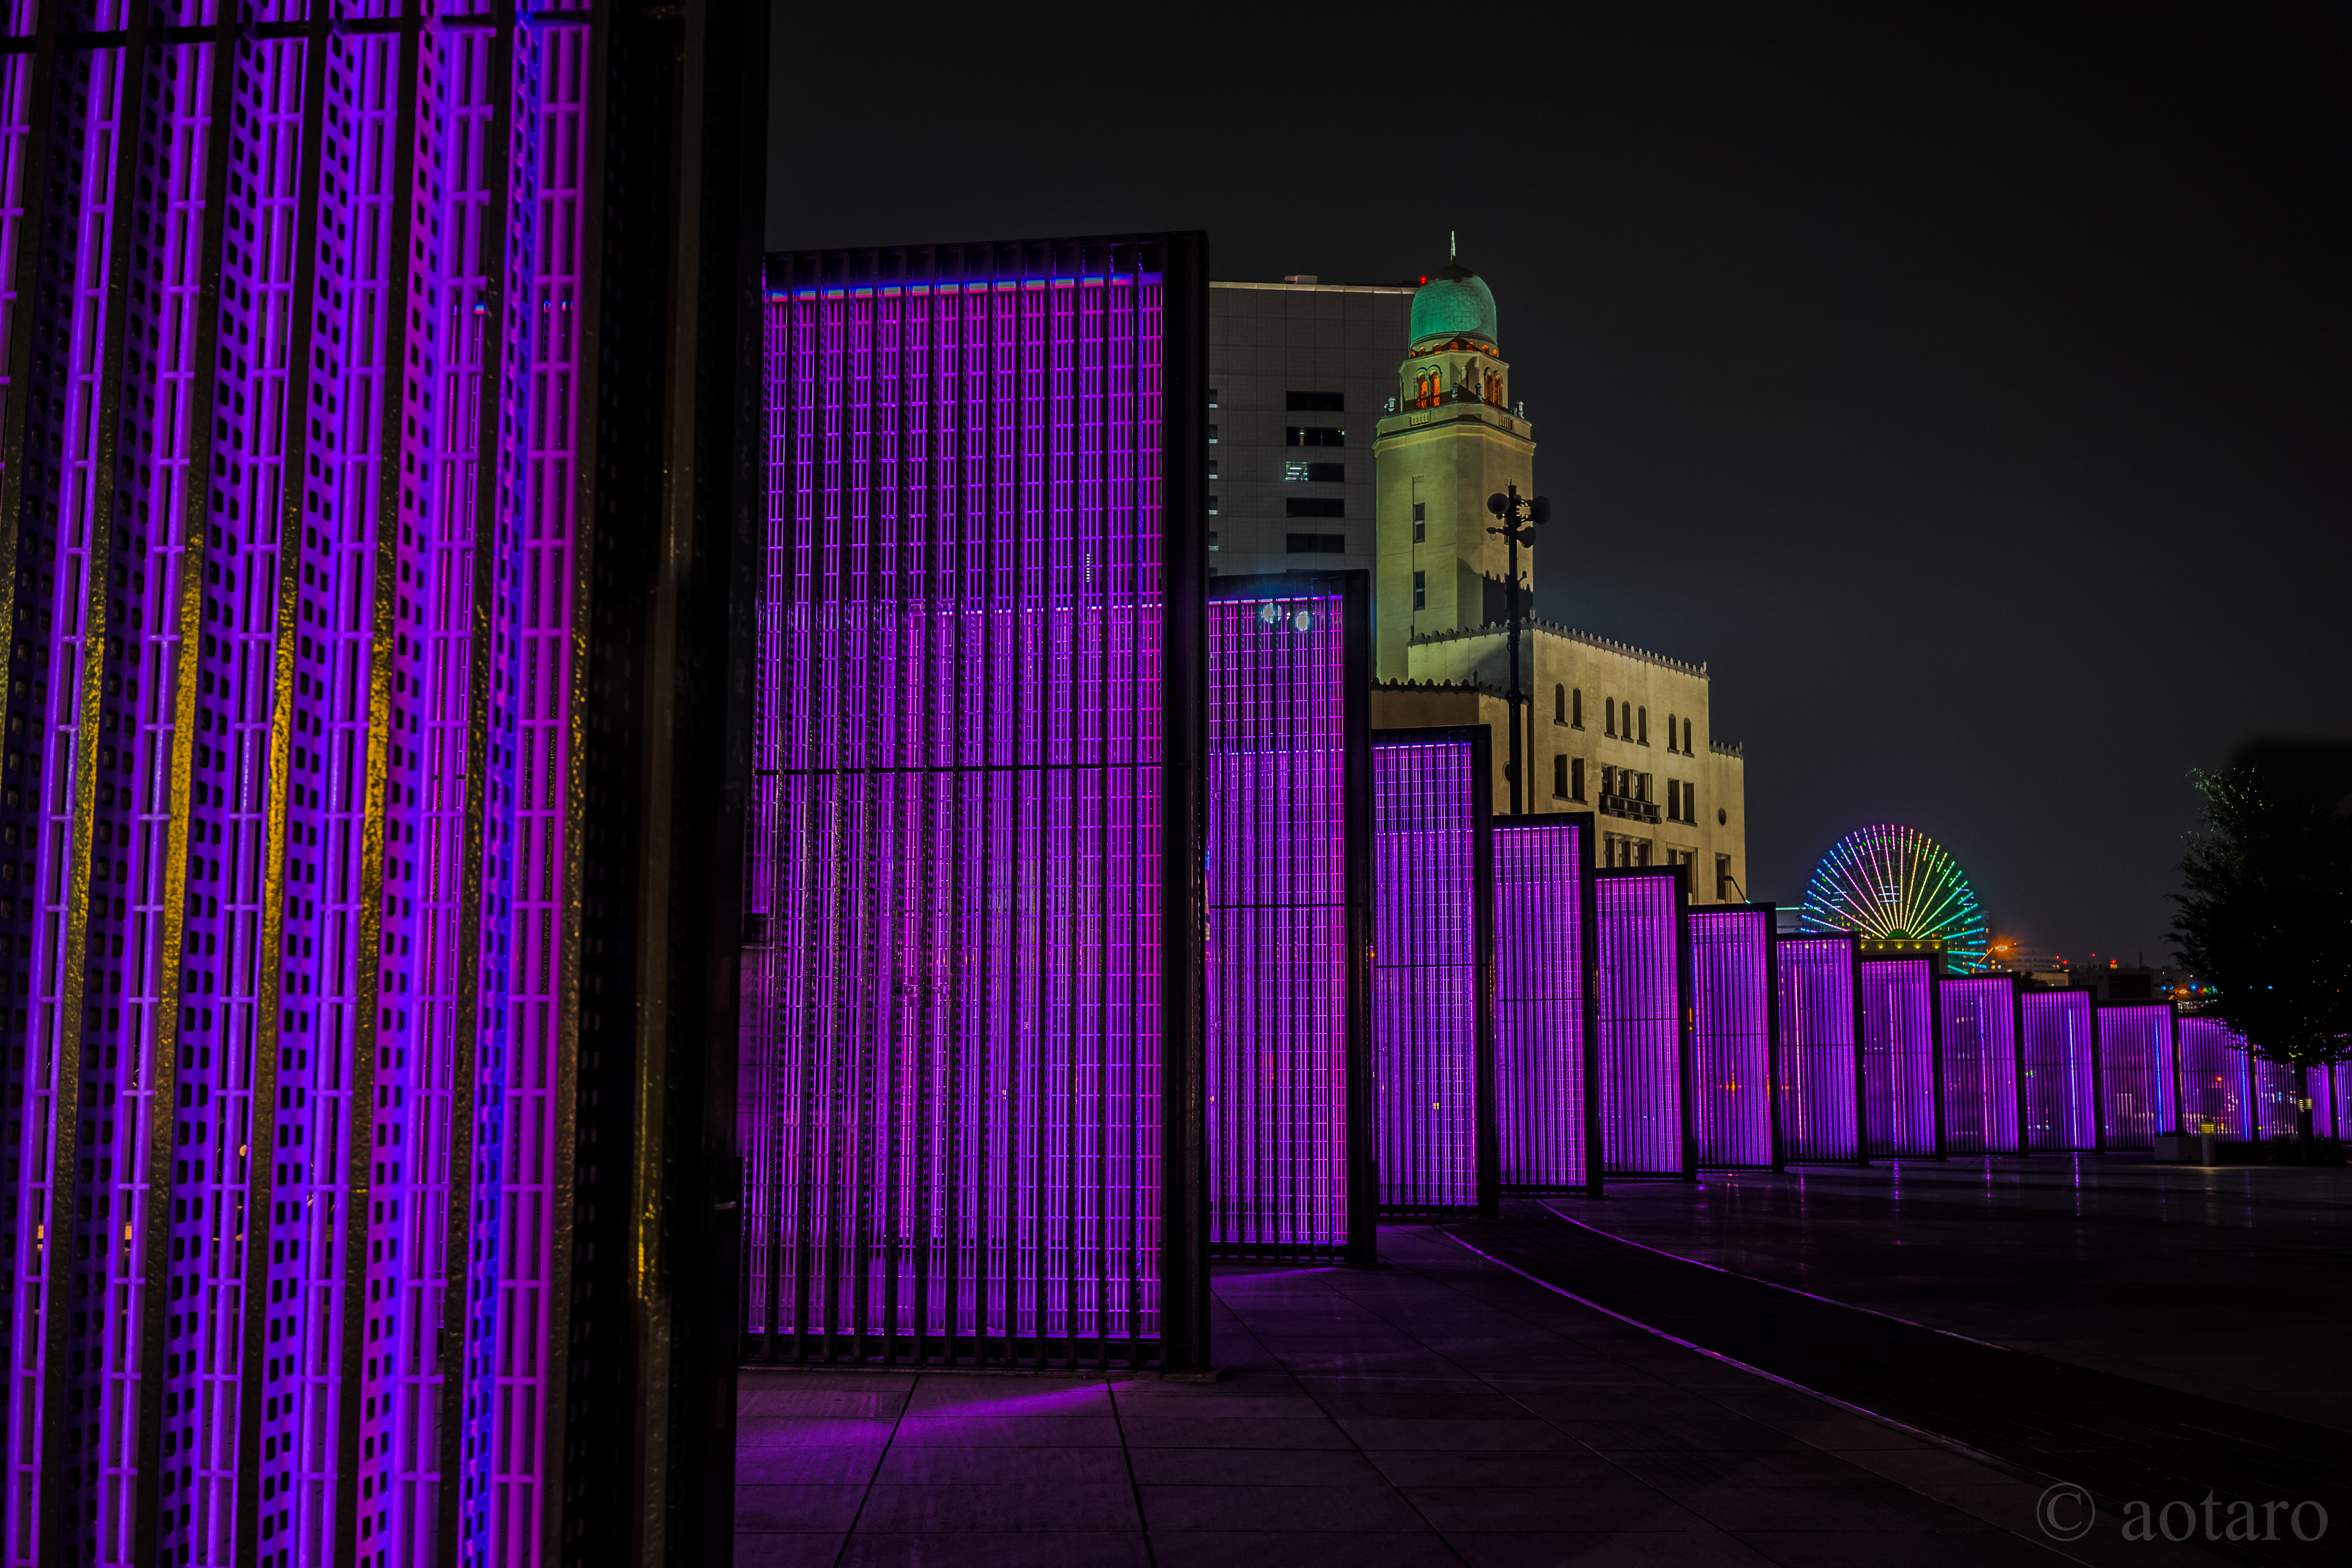
light, skyline, night, skyscraper, evening, reflection, color, darkness, blue, signage, lighting, neon, stage, yokohama, shape, ilce7m2, fe3528z, screenshot, display device